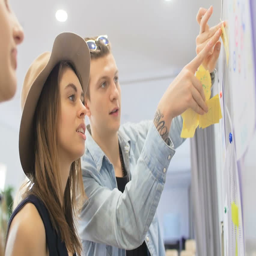
the nice guy glues notes on a board .